The International 2018

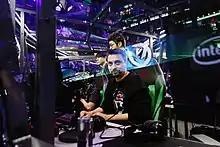
OG inside the playing booth during the hero drafting phase before one of their games

The best-of-five grand finals took place between OG and PSG.LGD, with OG winning the series 3–2. While PSG.LGD earned a direct invite to the tournament by finishing third in the 2017–2018 Dota Pro Circuit standings, OG earned theirs by playing through and winning the European open qualifiers, which they were required to do per tournament rules following a roster shuffle after three members, Tal "Fly" Aizik, Gustav "s4" Magnusson, and Roman "Resolut1on" Fominok left the team in May 2018. Needing three new members just two weeks before the qualifiers began, OG quickly signed Topias "Topson" Taavitsainen, a newcomer to the scene who had never performed at a major LAN event prior to the event, Anathan "ana" Pham, a former member of the team who had taken a year-long break following their previous elimination at The International 2017, and Sébastien "Ceb" Debs, who had previously served as the team's coach.